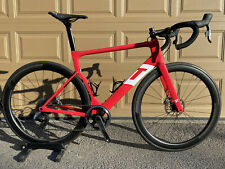
Vehicle type: Bikes